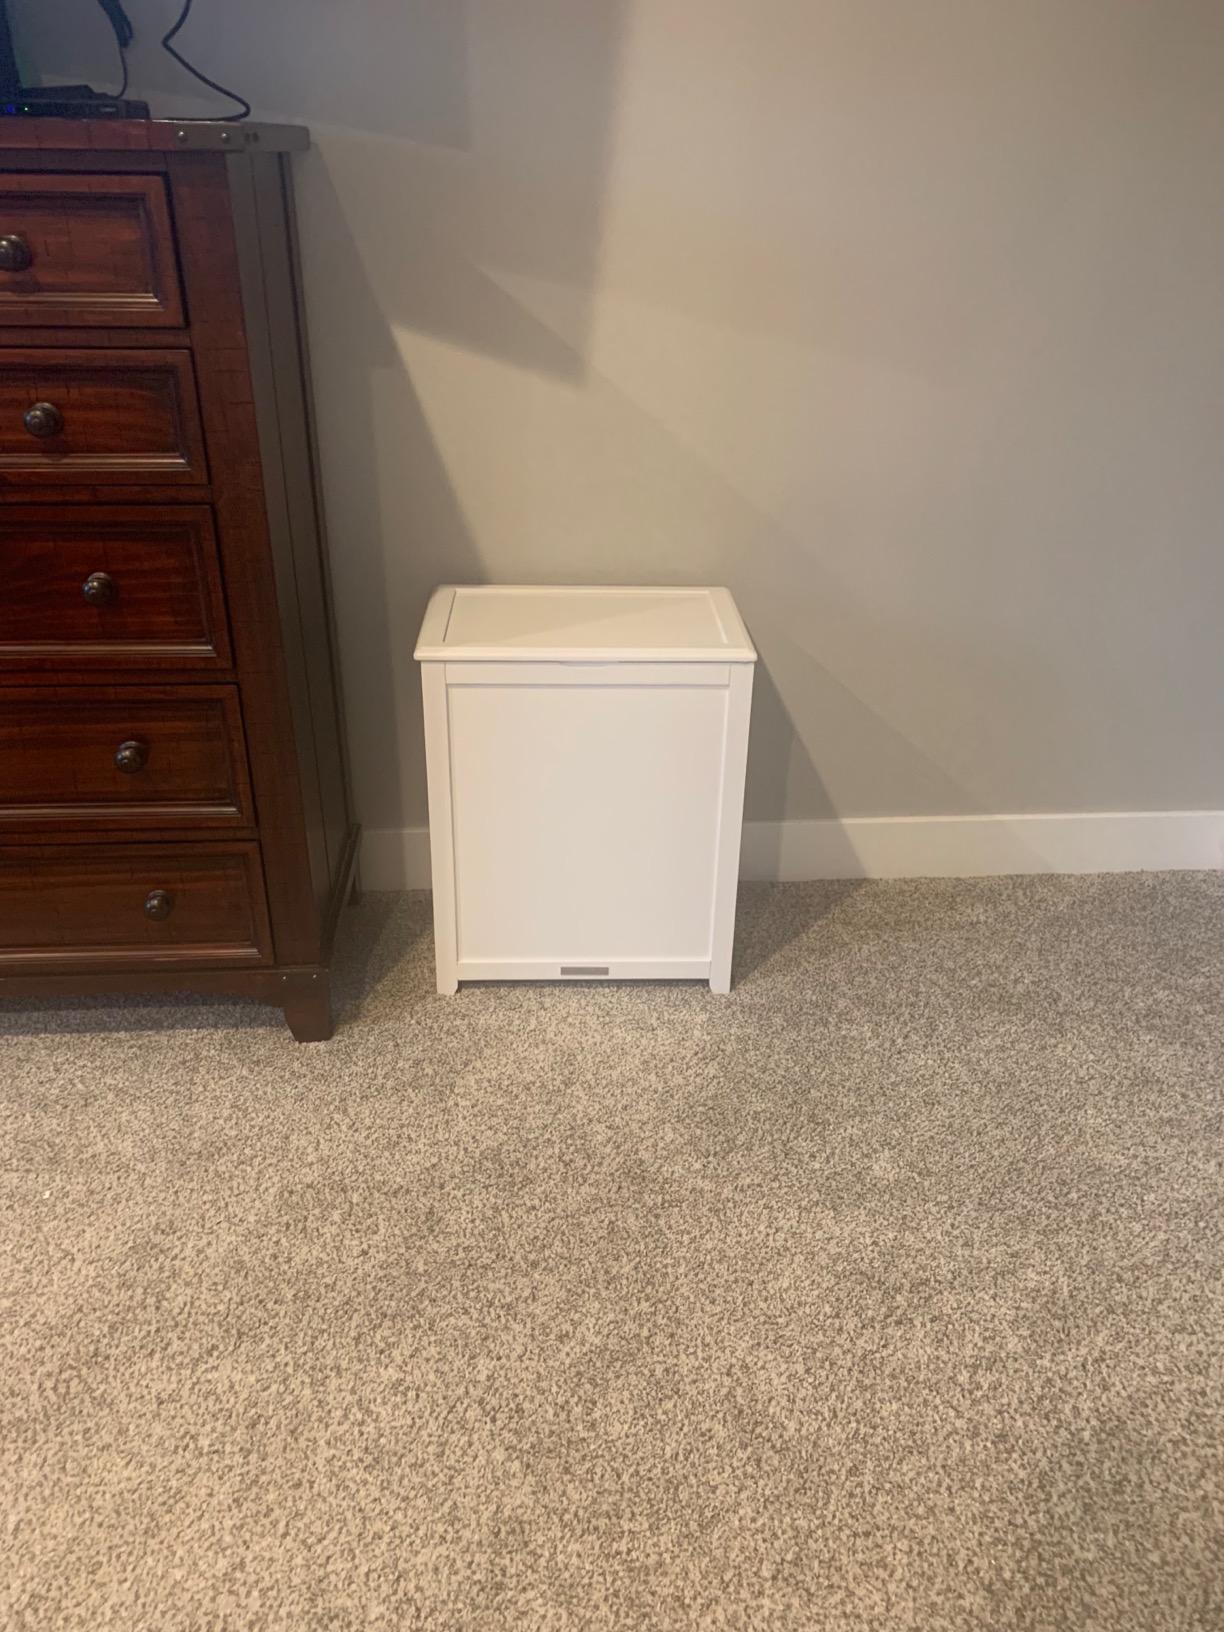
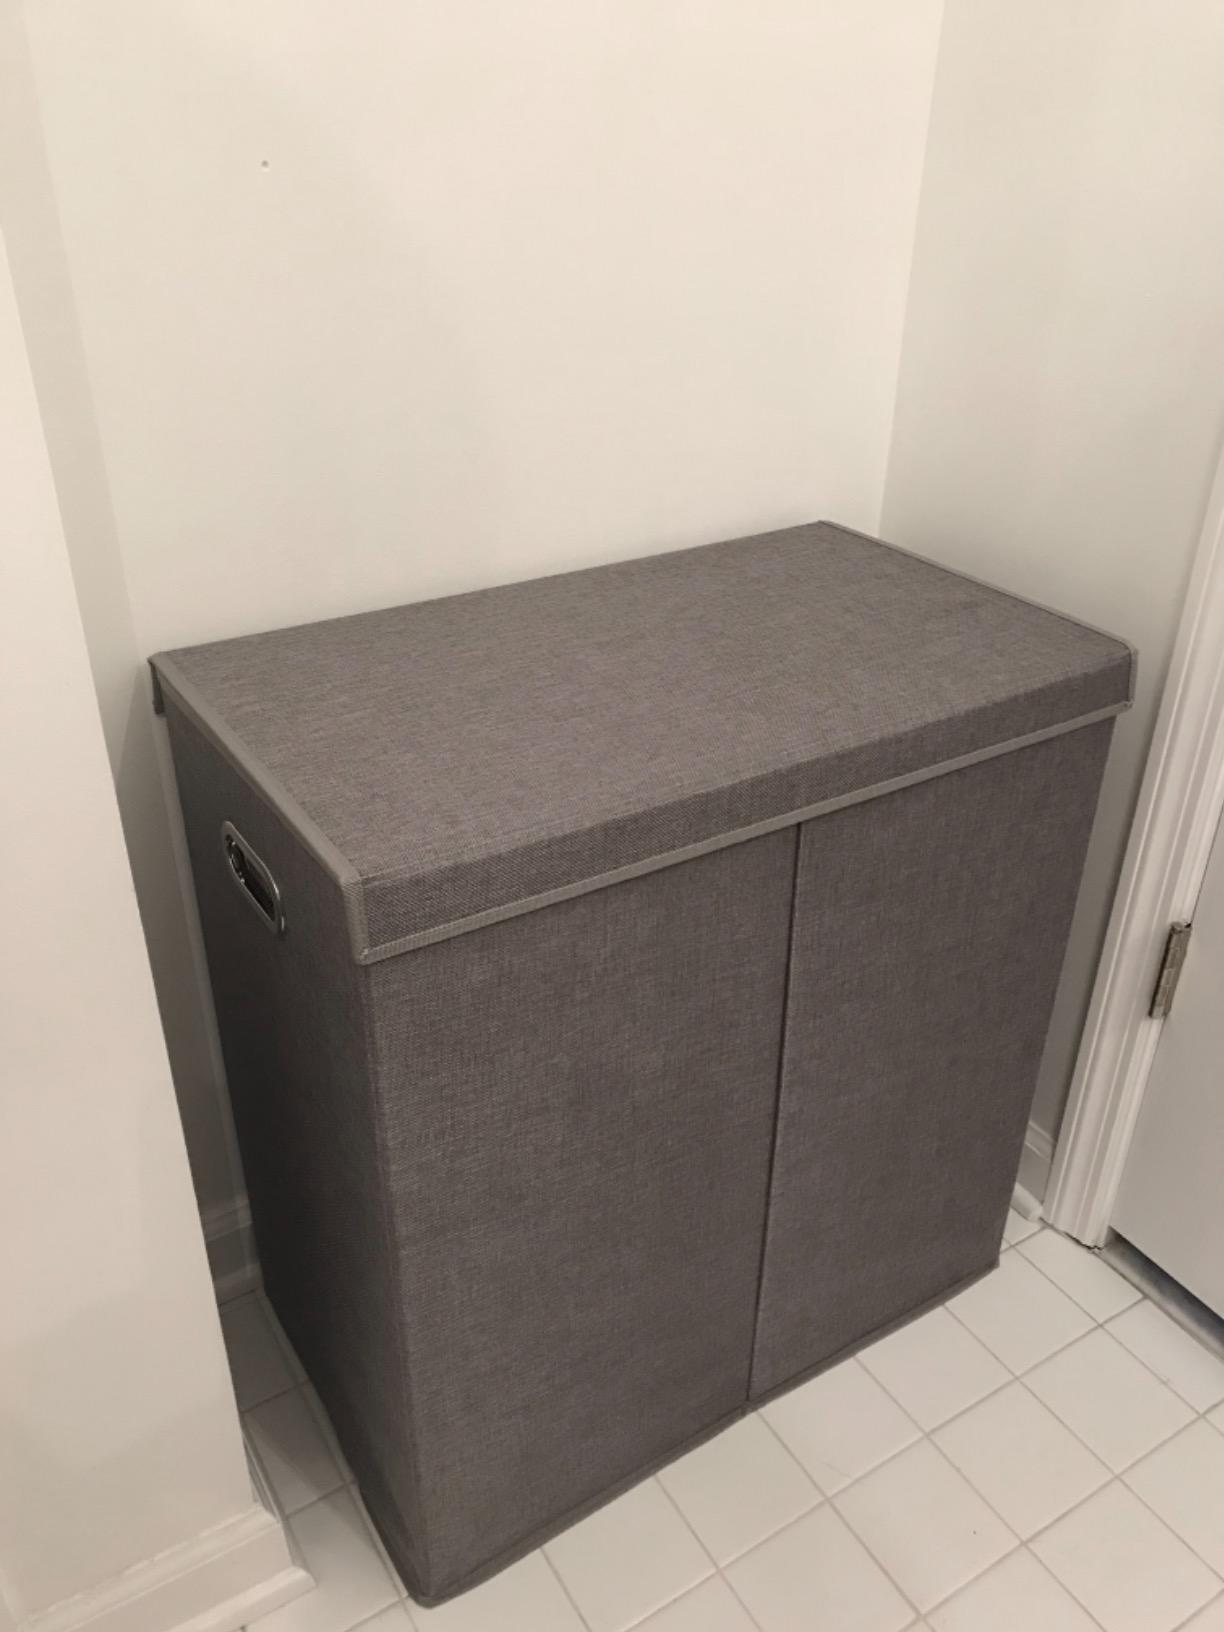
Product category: items_hamper
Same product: no